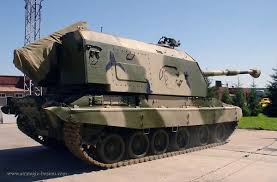
Label: 2S19_MSTA